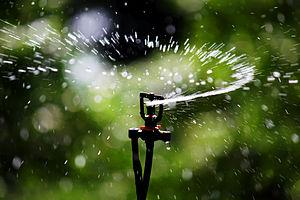
L'eau domestique désigne l'eau utilisée à des fins domestiques, par opposition à l'eau industrielle et à l'eau agricole. Les usages de l'eau domestique sont principalement hygiéniques, alimentaires et agrémentiels. Une utilisation productive à petite échelle peut être également envisagée dans certains systèmes de référence. Dans les pays industrialisés l'eau domestique consiste principalement en l'eau de distribution à usage résidentiel, voir aussi l'eau pluviale récoltée et consommée sur place. L'eau de distribution est la plupart du temps une eau potable. Dans les pays en voie de développement, l'eau domestique se définit en terme d'accès raisonnable à l'eau.